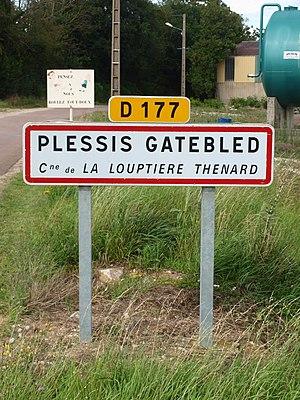
La Louptière-Thénard (Aube, France)
Plessis-Gatebled est une ancienne commune française du département de l'Aube qui est depuis 1970 incluse dans La Louptière-Thénard.